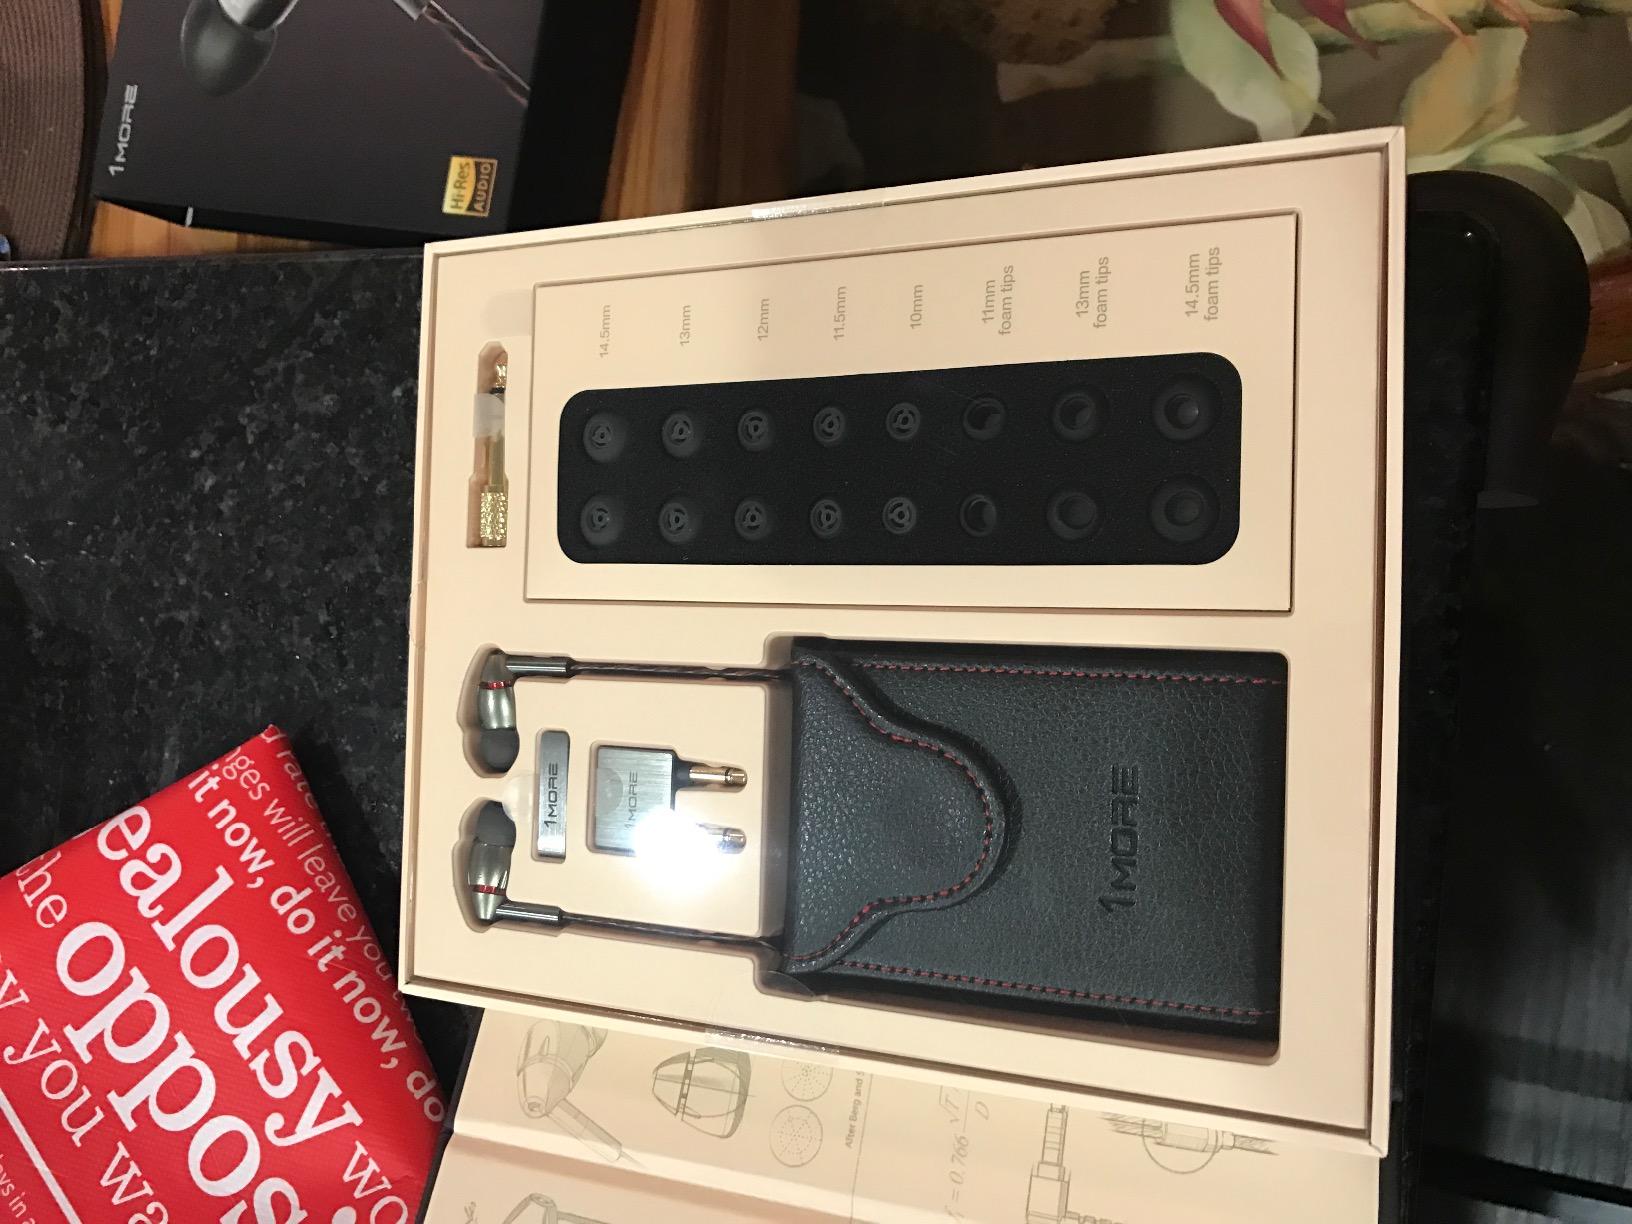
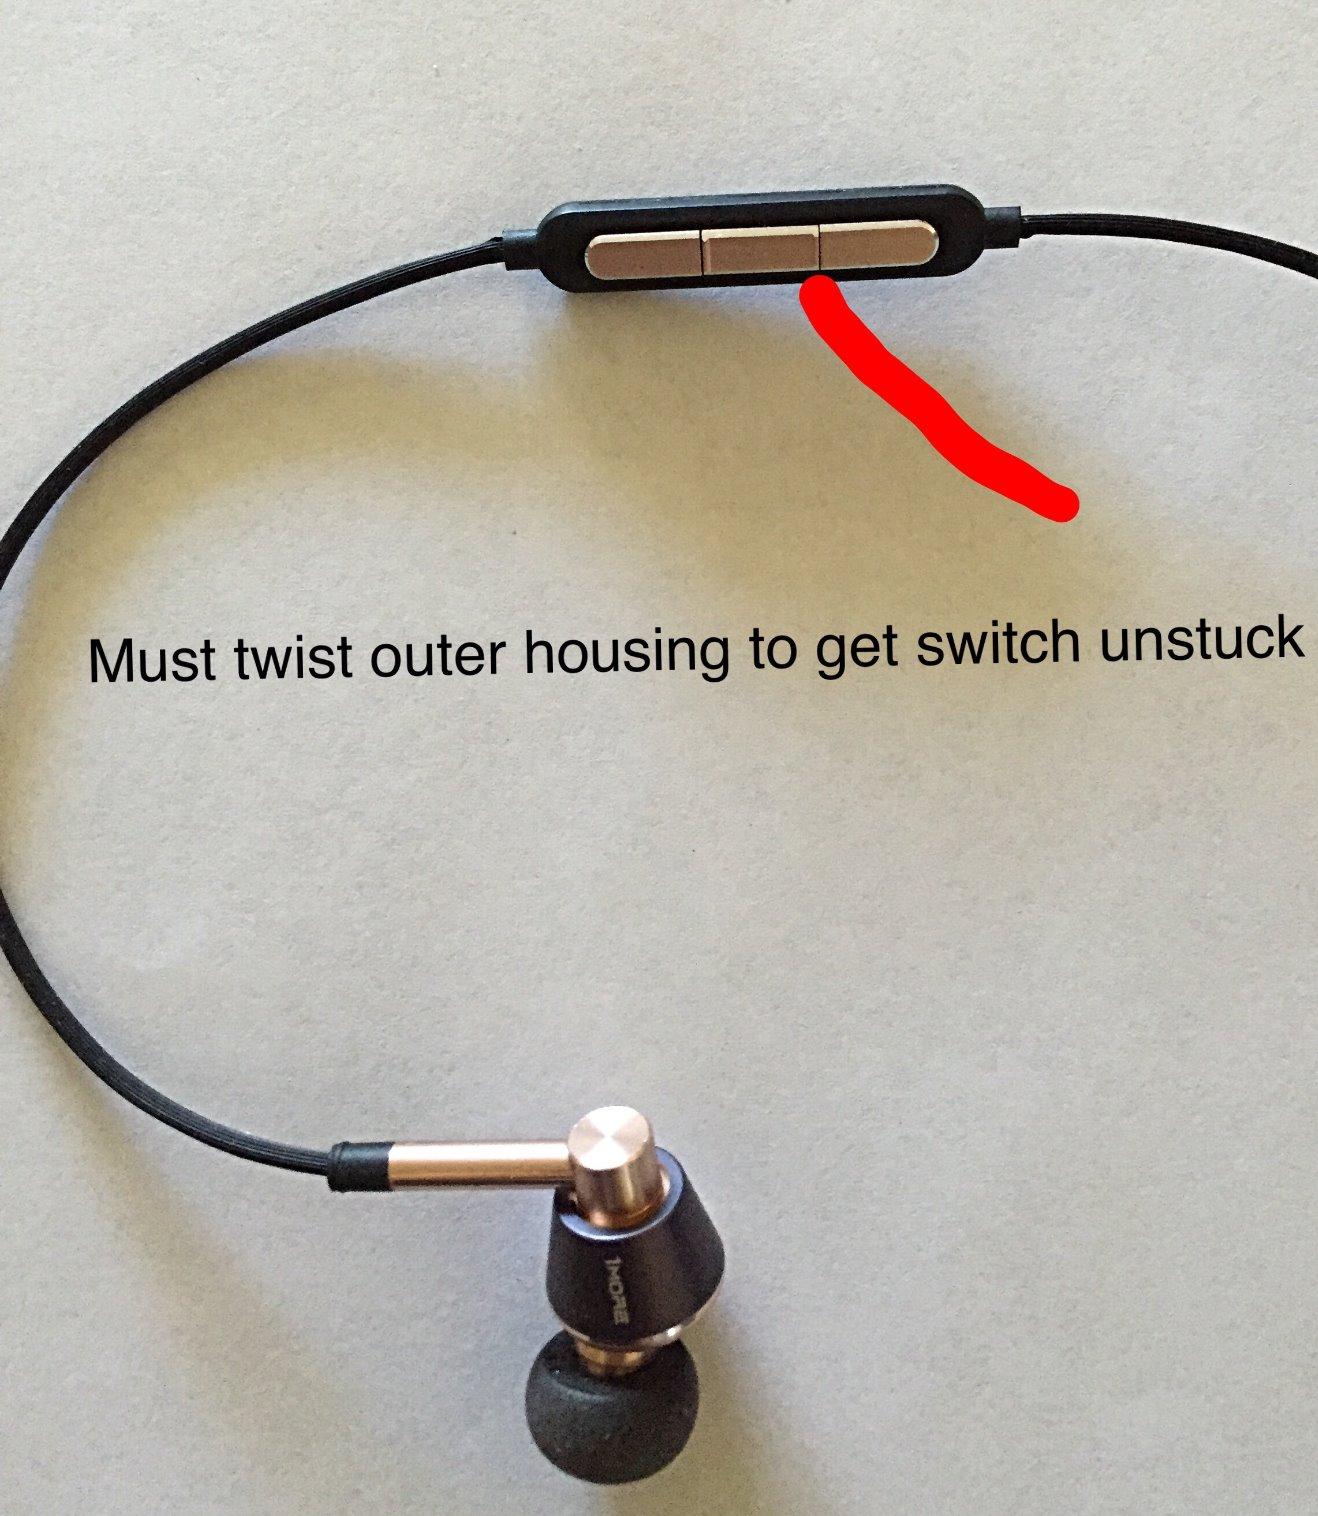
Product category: headphones
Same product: no